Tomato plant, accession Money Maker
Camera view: horizontal (90 deg, fisheye); turntable rotation: 330 degrees
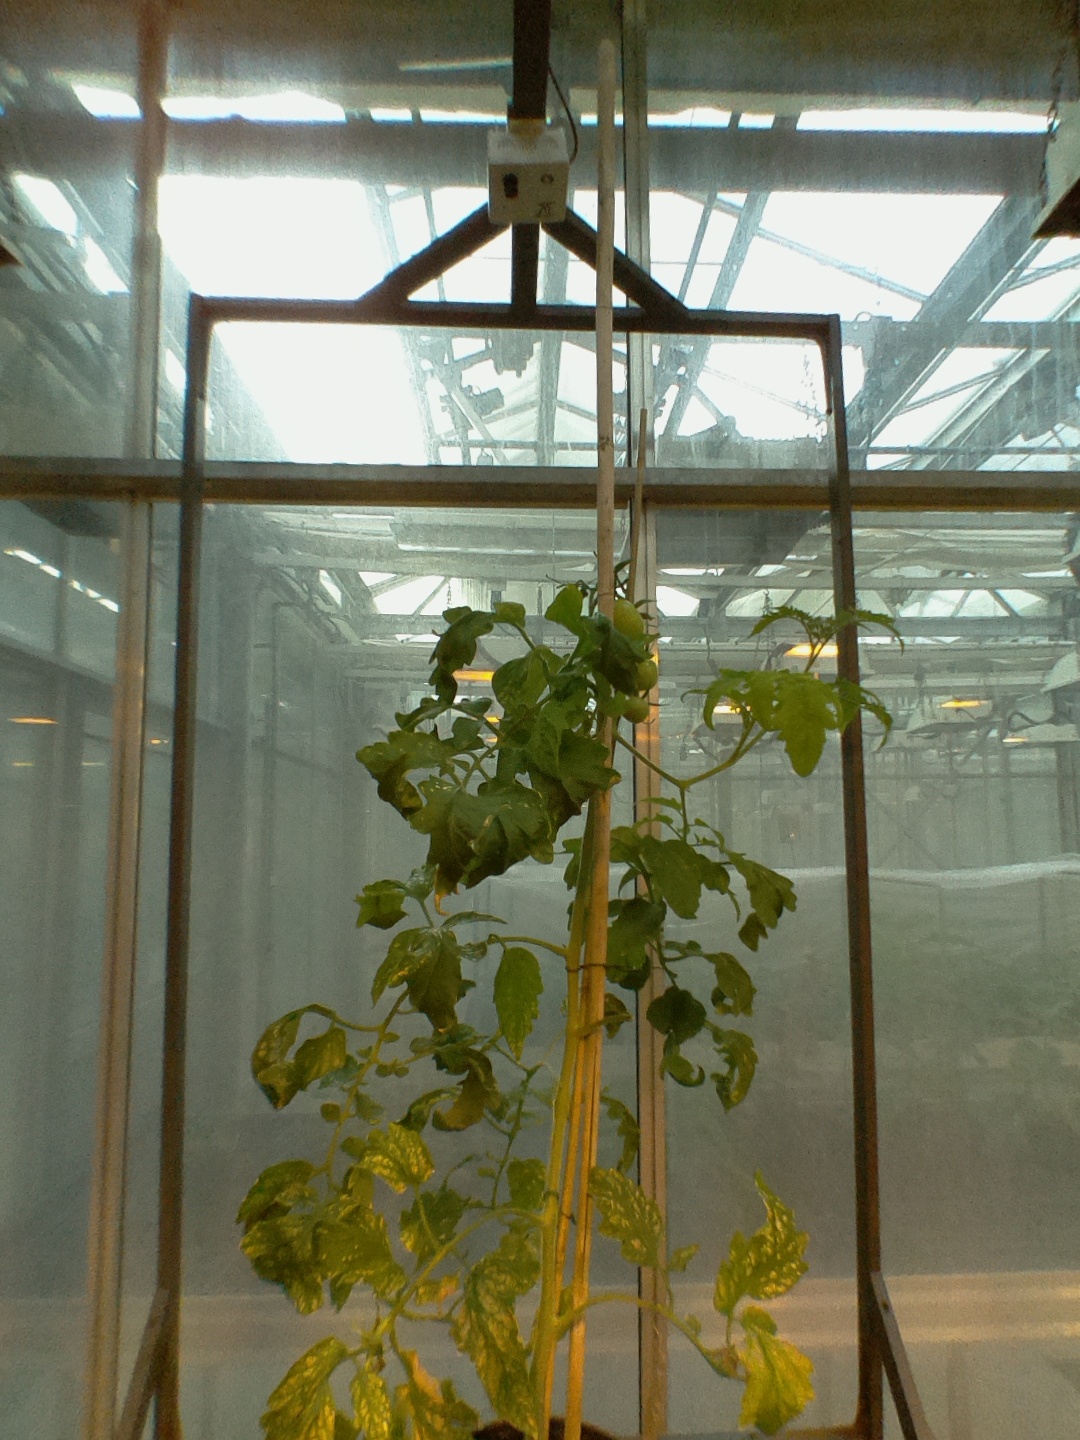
BBCH growth stage 74: 40%-50% of final fruit size